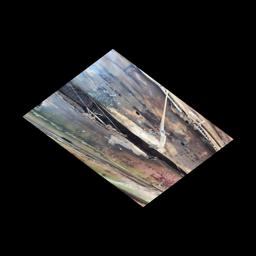
Label: PSEUDOSTEM WEEVIL